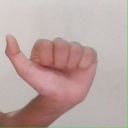
अक्षर: त